2023 Michigan Panthers season

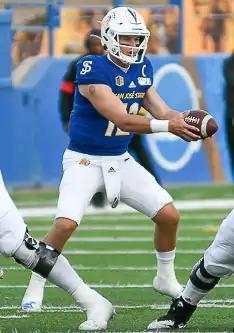
Panthers quarterback, Josh Love, set a USFL record for completion percentage with 90.0%.

The Panthers traveled to the Houston Gamblers for their season opener. The Panthers began the scoring with a Marcus Baugh 22-yard reception from Josh Love. The Gamblers responded with a long drive capped off with a 2-yard rushing touchdown from T.J. Pledger to tie the game at 6–6. The Panthers extended their lead with a 35-yard field goal from Cole Murphy before the Gamblers answered with a T.J. Pledger 2-yard rushing touchdown on the back of a muffed punt by the Panthers, closing out the first half with Houston up 13–9.